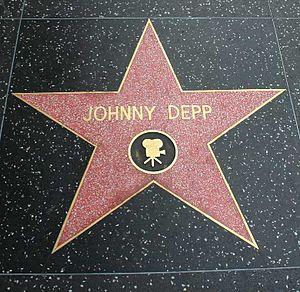
John Christopher Depp II, dit Johnny Depp [ˈd͡ʒɑni dɛp], est un acteur, réalisateur, guitariste, chanteur, scénariste et producteur de cinéma américain, né le 9 juin 1963 à Owensboro.